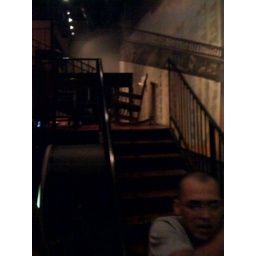
A rocking chair in the bar